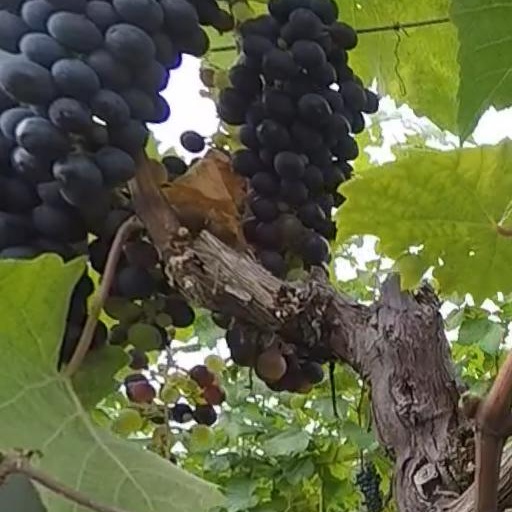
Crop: grape